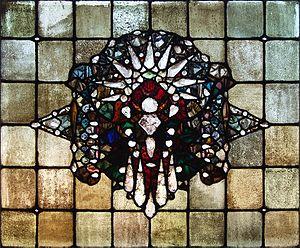
76 x 95 cm. Don de M. Robert Heitz en 1965